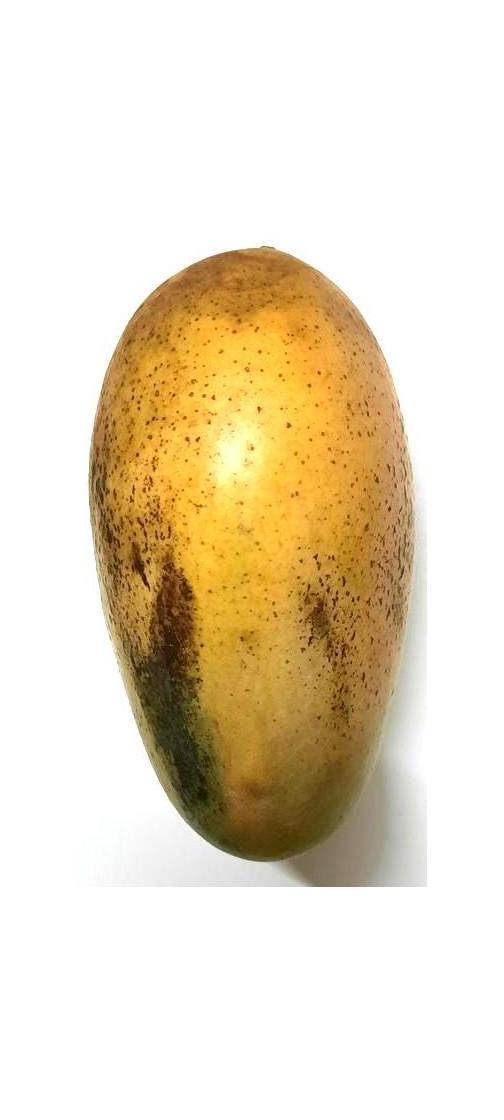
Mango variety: Shada